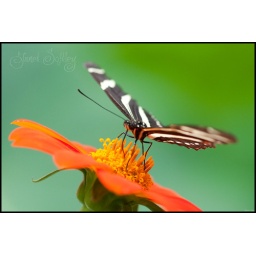
More from the butterfly house... I found that lurking by the bright flowers to be a good strategy...